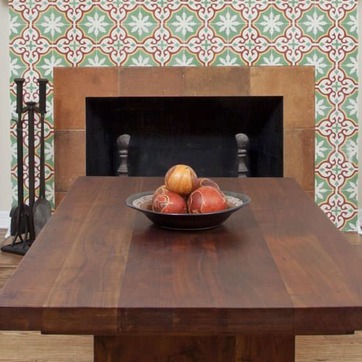
Material: food